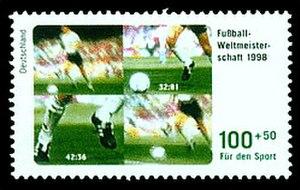
La Coupe du monde de football de 1998 est la seizième édition de la Coupe du monde de football et se déroule en France du 10 juin au 12 juillet 1998. C'est la seconde fois que la France organise la coupe du monde après 1938. Il s'agit du premier Mondial à trente-deux équipes participantes. Un tournoi amical, le Tournoi de France, est disputé en 1997 en guise de préparation à l'organisation de cette compétition.